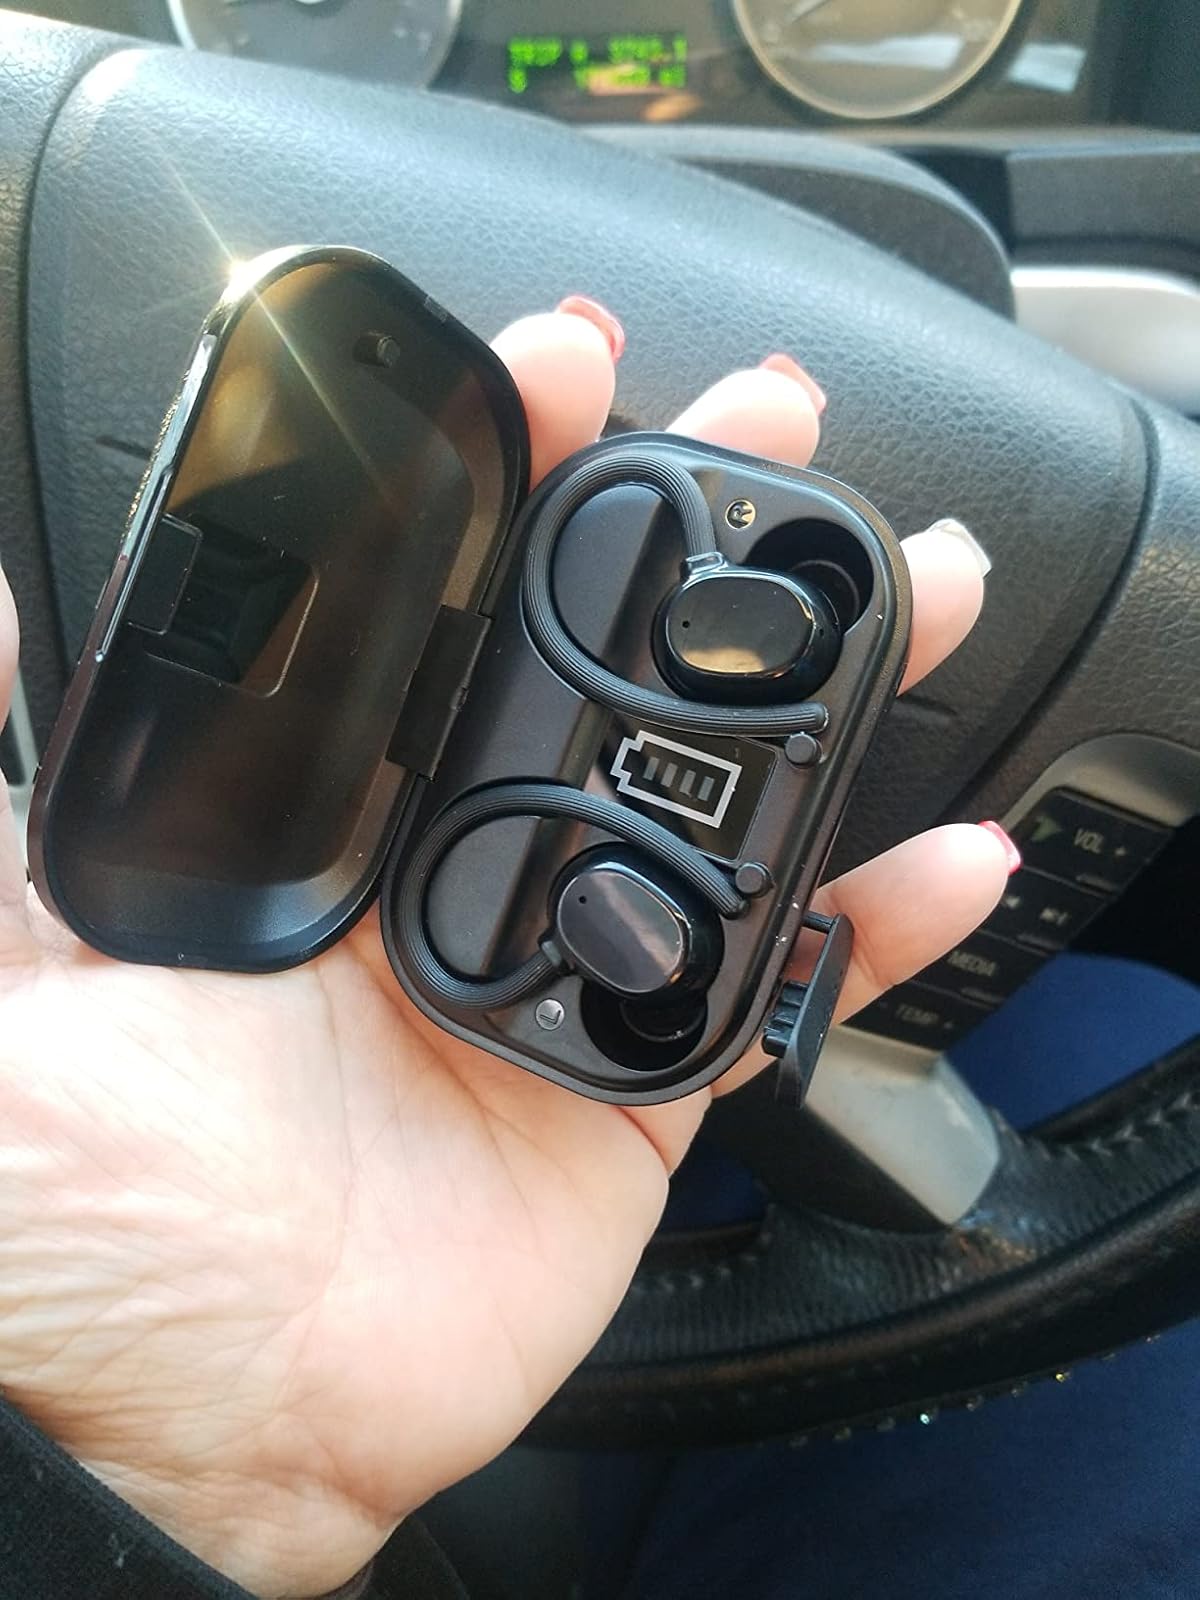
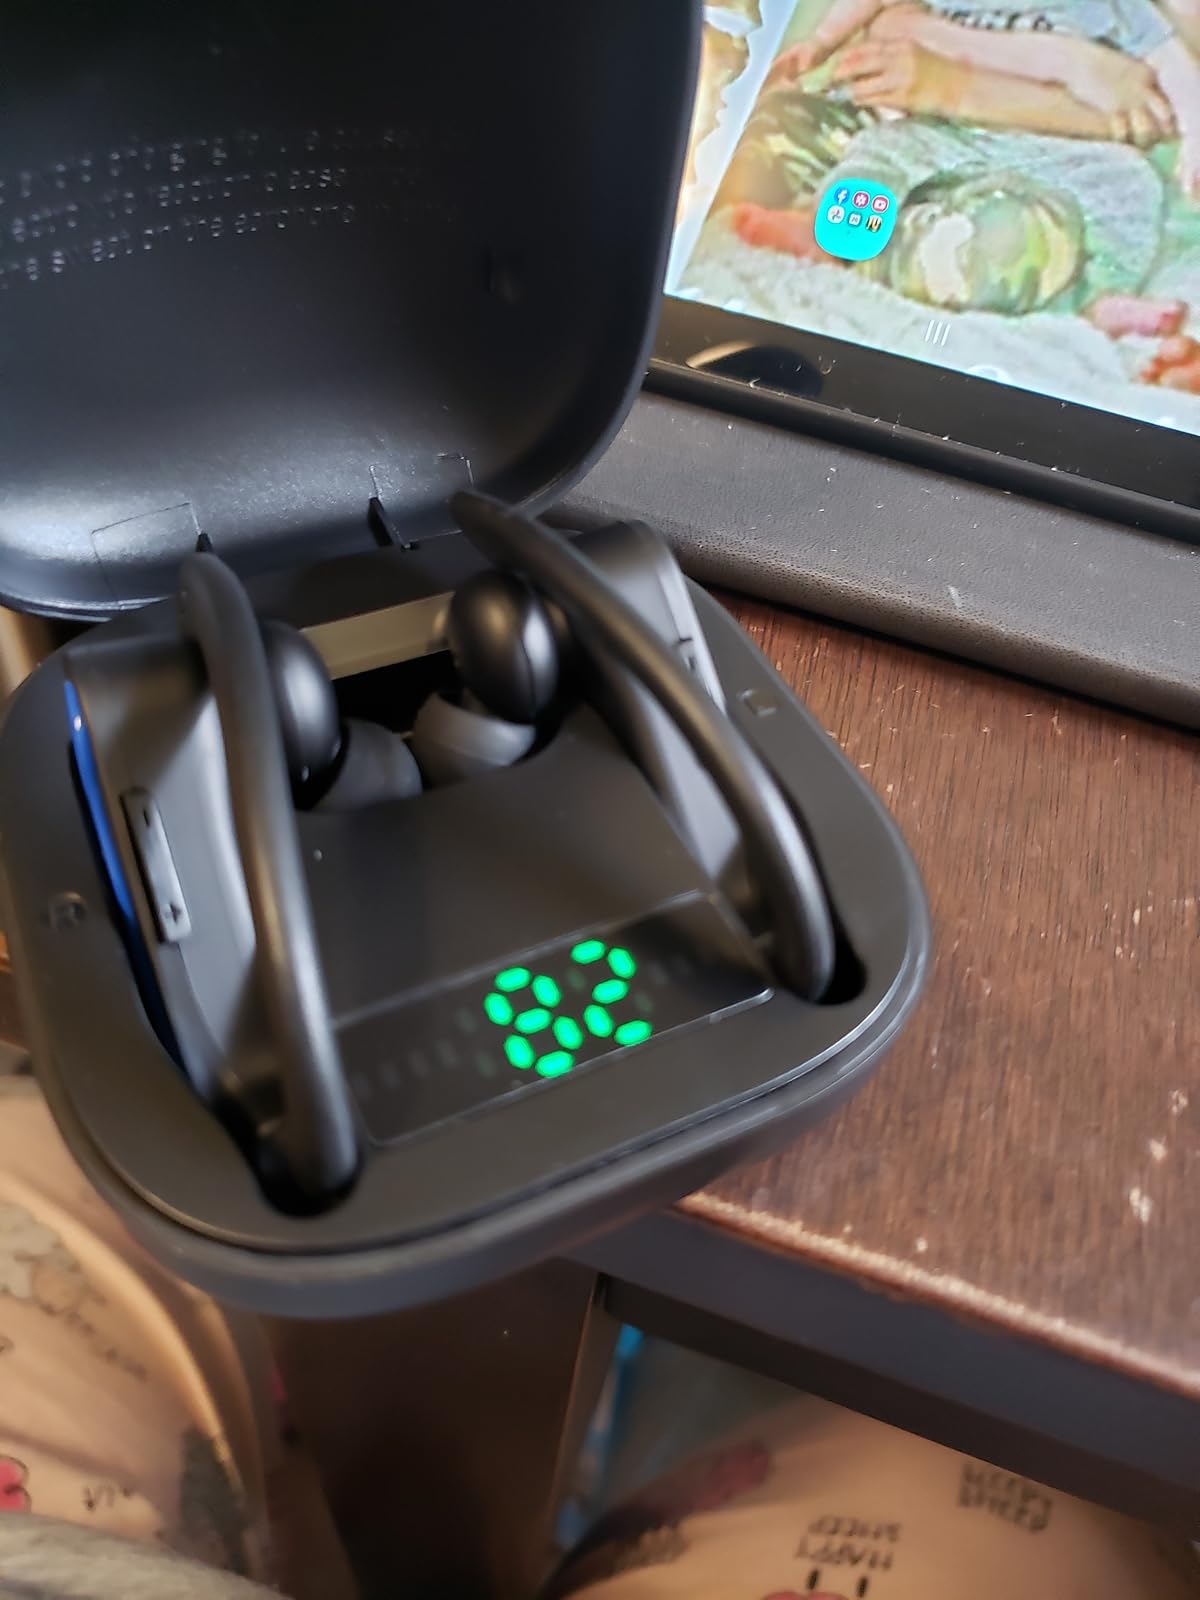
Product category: earbuds
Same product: no